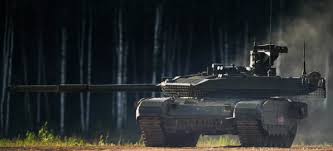
Label: T-14